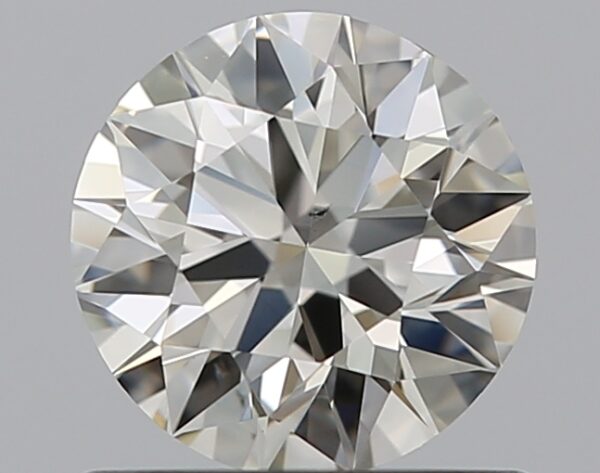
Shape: round
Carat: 0.7
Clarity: VS2
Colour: J
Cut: VG
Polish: EX
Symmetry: GD
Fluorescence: N
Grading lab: GIA
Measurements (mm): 5.66 x 5.71 x 3.52